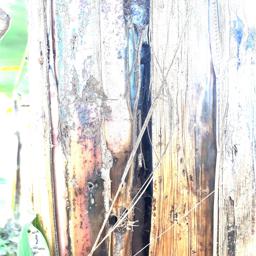
Label: PSEUDOSTEM WEEVIL